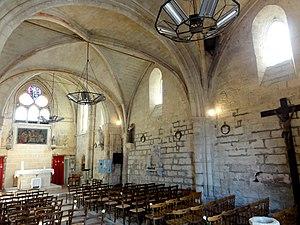
Vue générale intérieure.
L'église Saint-Leufroy est une église catholique paroissiale située à Thiverny, commune de l'Oise. C'est un édifice de dimensions très modestes de seulement quatre travées, qui illustre comment les principes architecturaux mis au point pour les grandes églises ont pu être transposés sur une plus petite échelle tout en prenant en compte les contraintes budgétaires. La moitié des murs de la nef provient de la précédente église romane du XIᵉ siècle, et le portail à bâtons brisés d'autour de 1130 est également roman. La nef a été reconstruite dans le style gothique vers 1230 / 1240 et est influencée par l'ancienne nef de l'église Saint-Médard de Creil. Le chœur a été remplacé une génération plus tard par une construction presque austère, décorée avec parcimonie. Il contient toutefois un rare fragment de vitrail d'origine, qui représente le saint patron de l'église, saint Leufroy d'Évreux. L'église a été inscrite monument historique par arrêté du 16 octobre 1930. Elle a connu plusieurs restaurations et se présente aujourd'hui dans un parfait état de conservation.